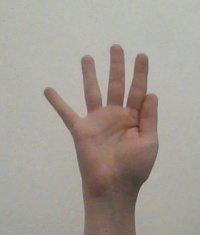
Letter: sheen